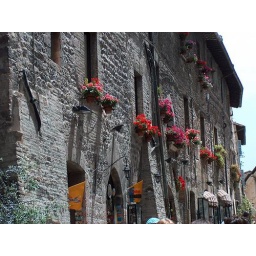
Beautiful flower boxes in Assisi